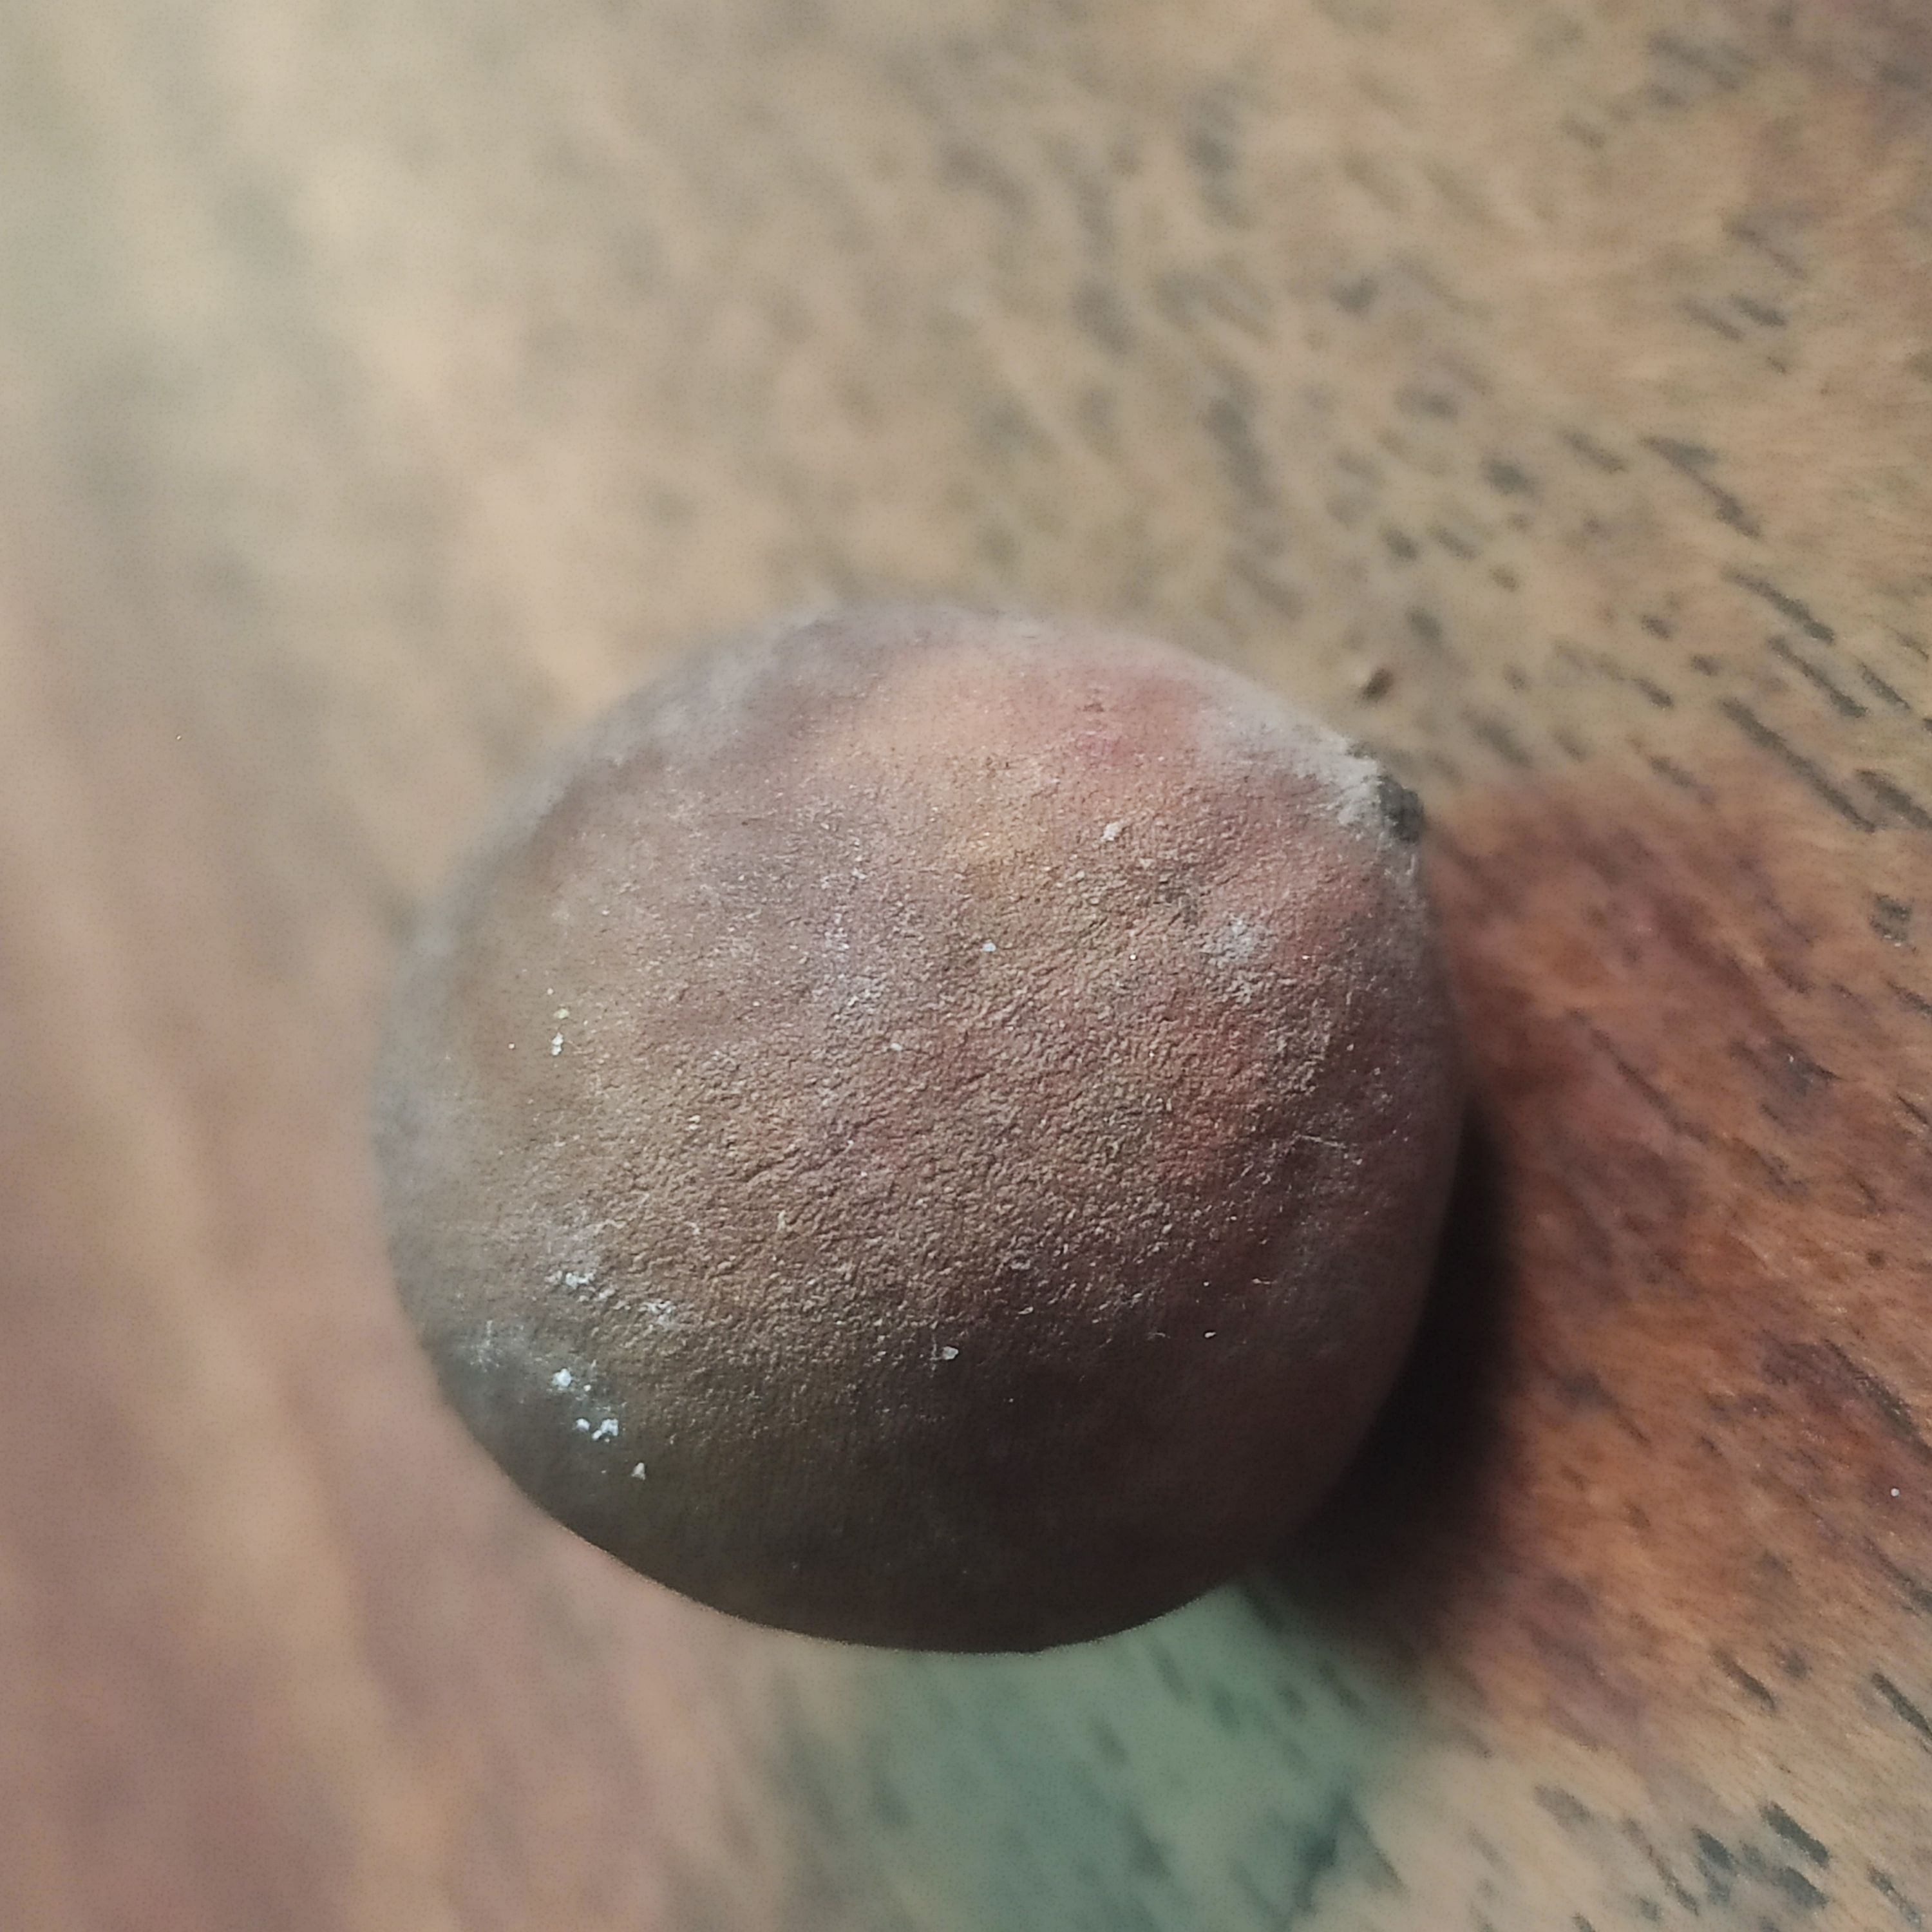
Fruit: burmese-grape
Grade: 3rd-grade